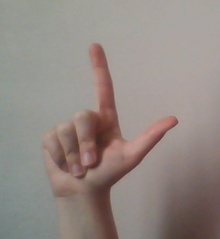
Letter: laam